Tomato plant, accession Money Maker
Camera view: tilt-top (135 deg); turntable rotation: 240 degrees
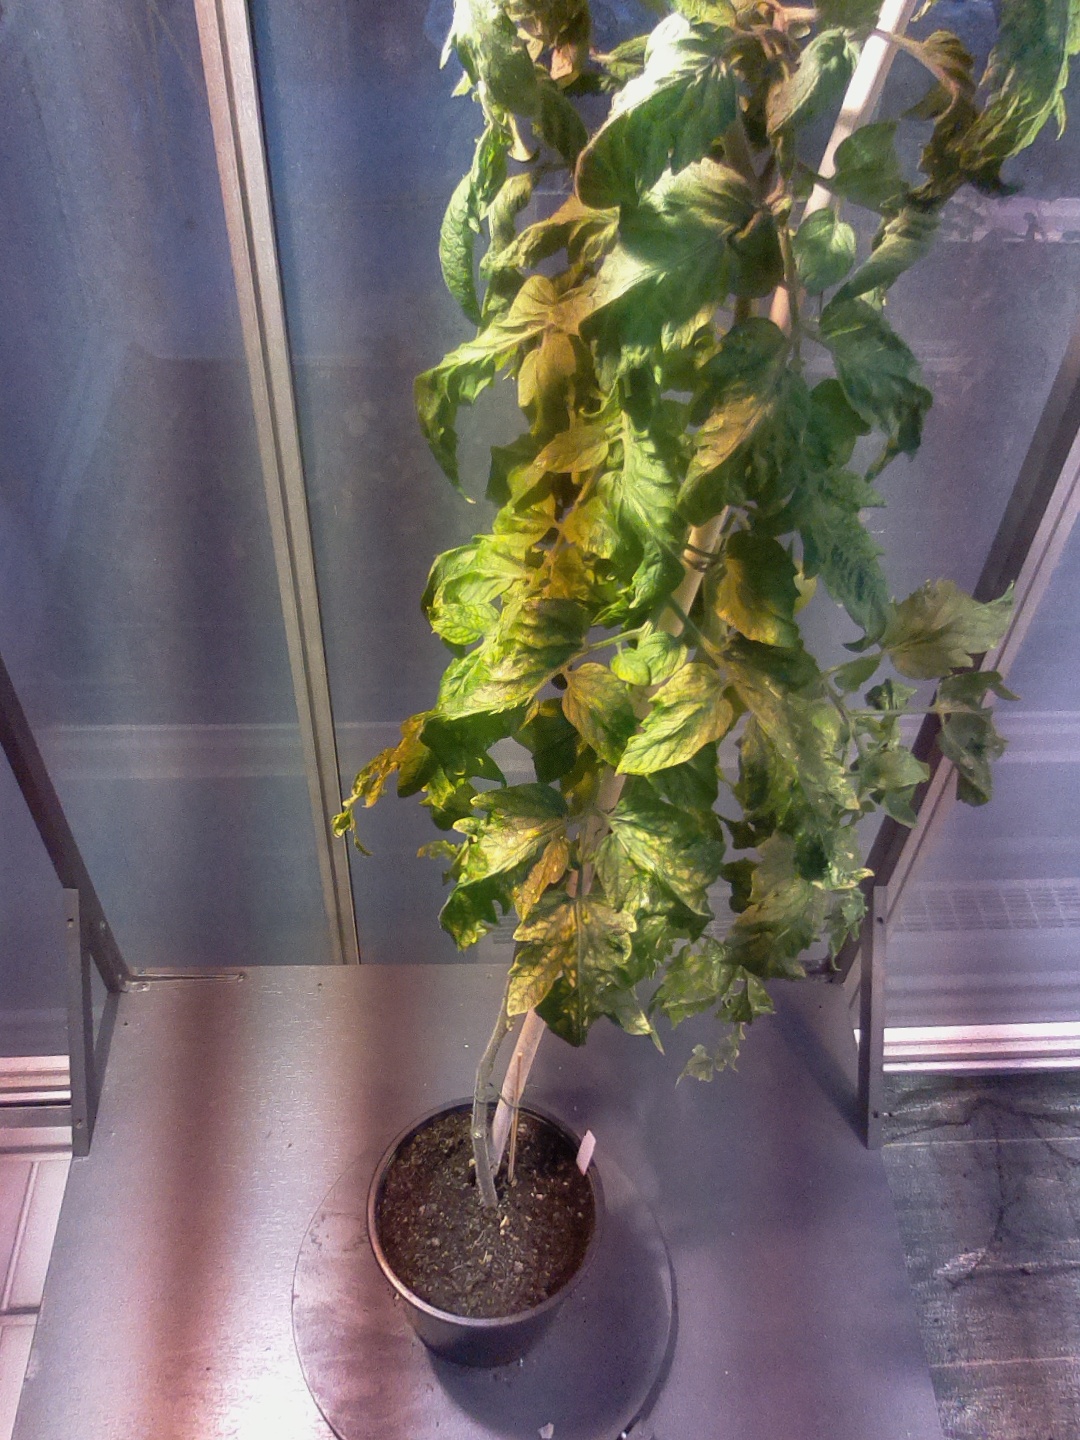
BBCH growth stage 77: 70%-80% of final fruit size